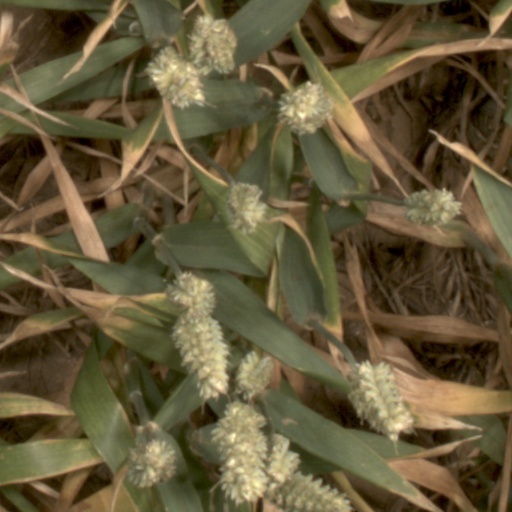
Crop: wheat